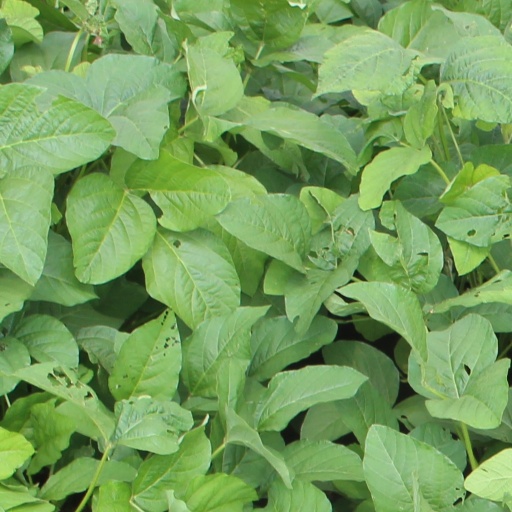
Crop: soybean